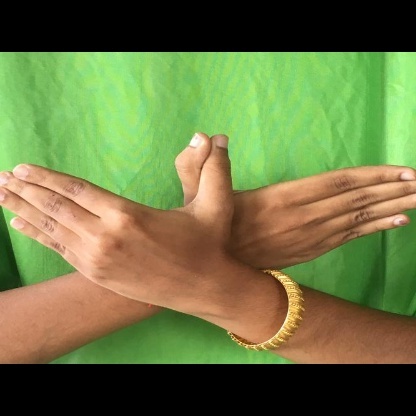
Mudra: Garuda